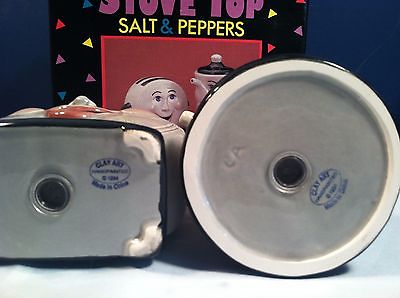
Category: toaster